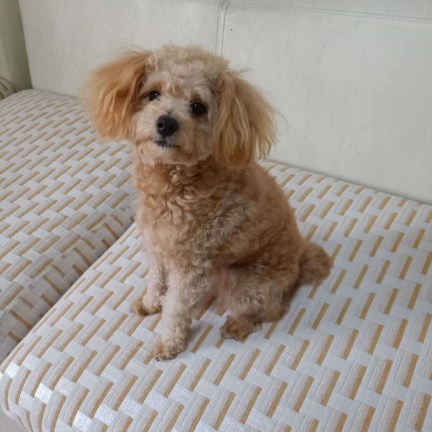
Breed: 7449-n000128-teddy